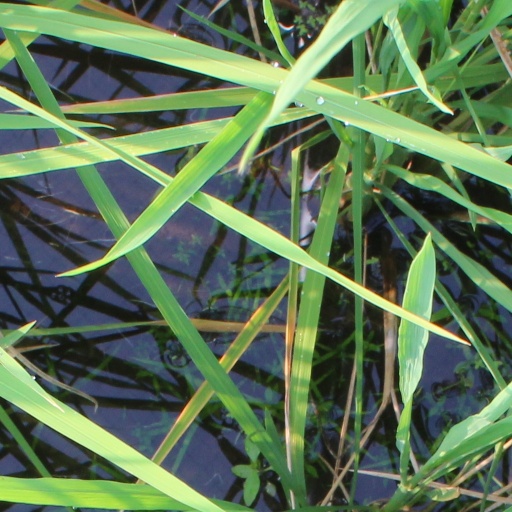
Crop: rice